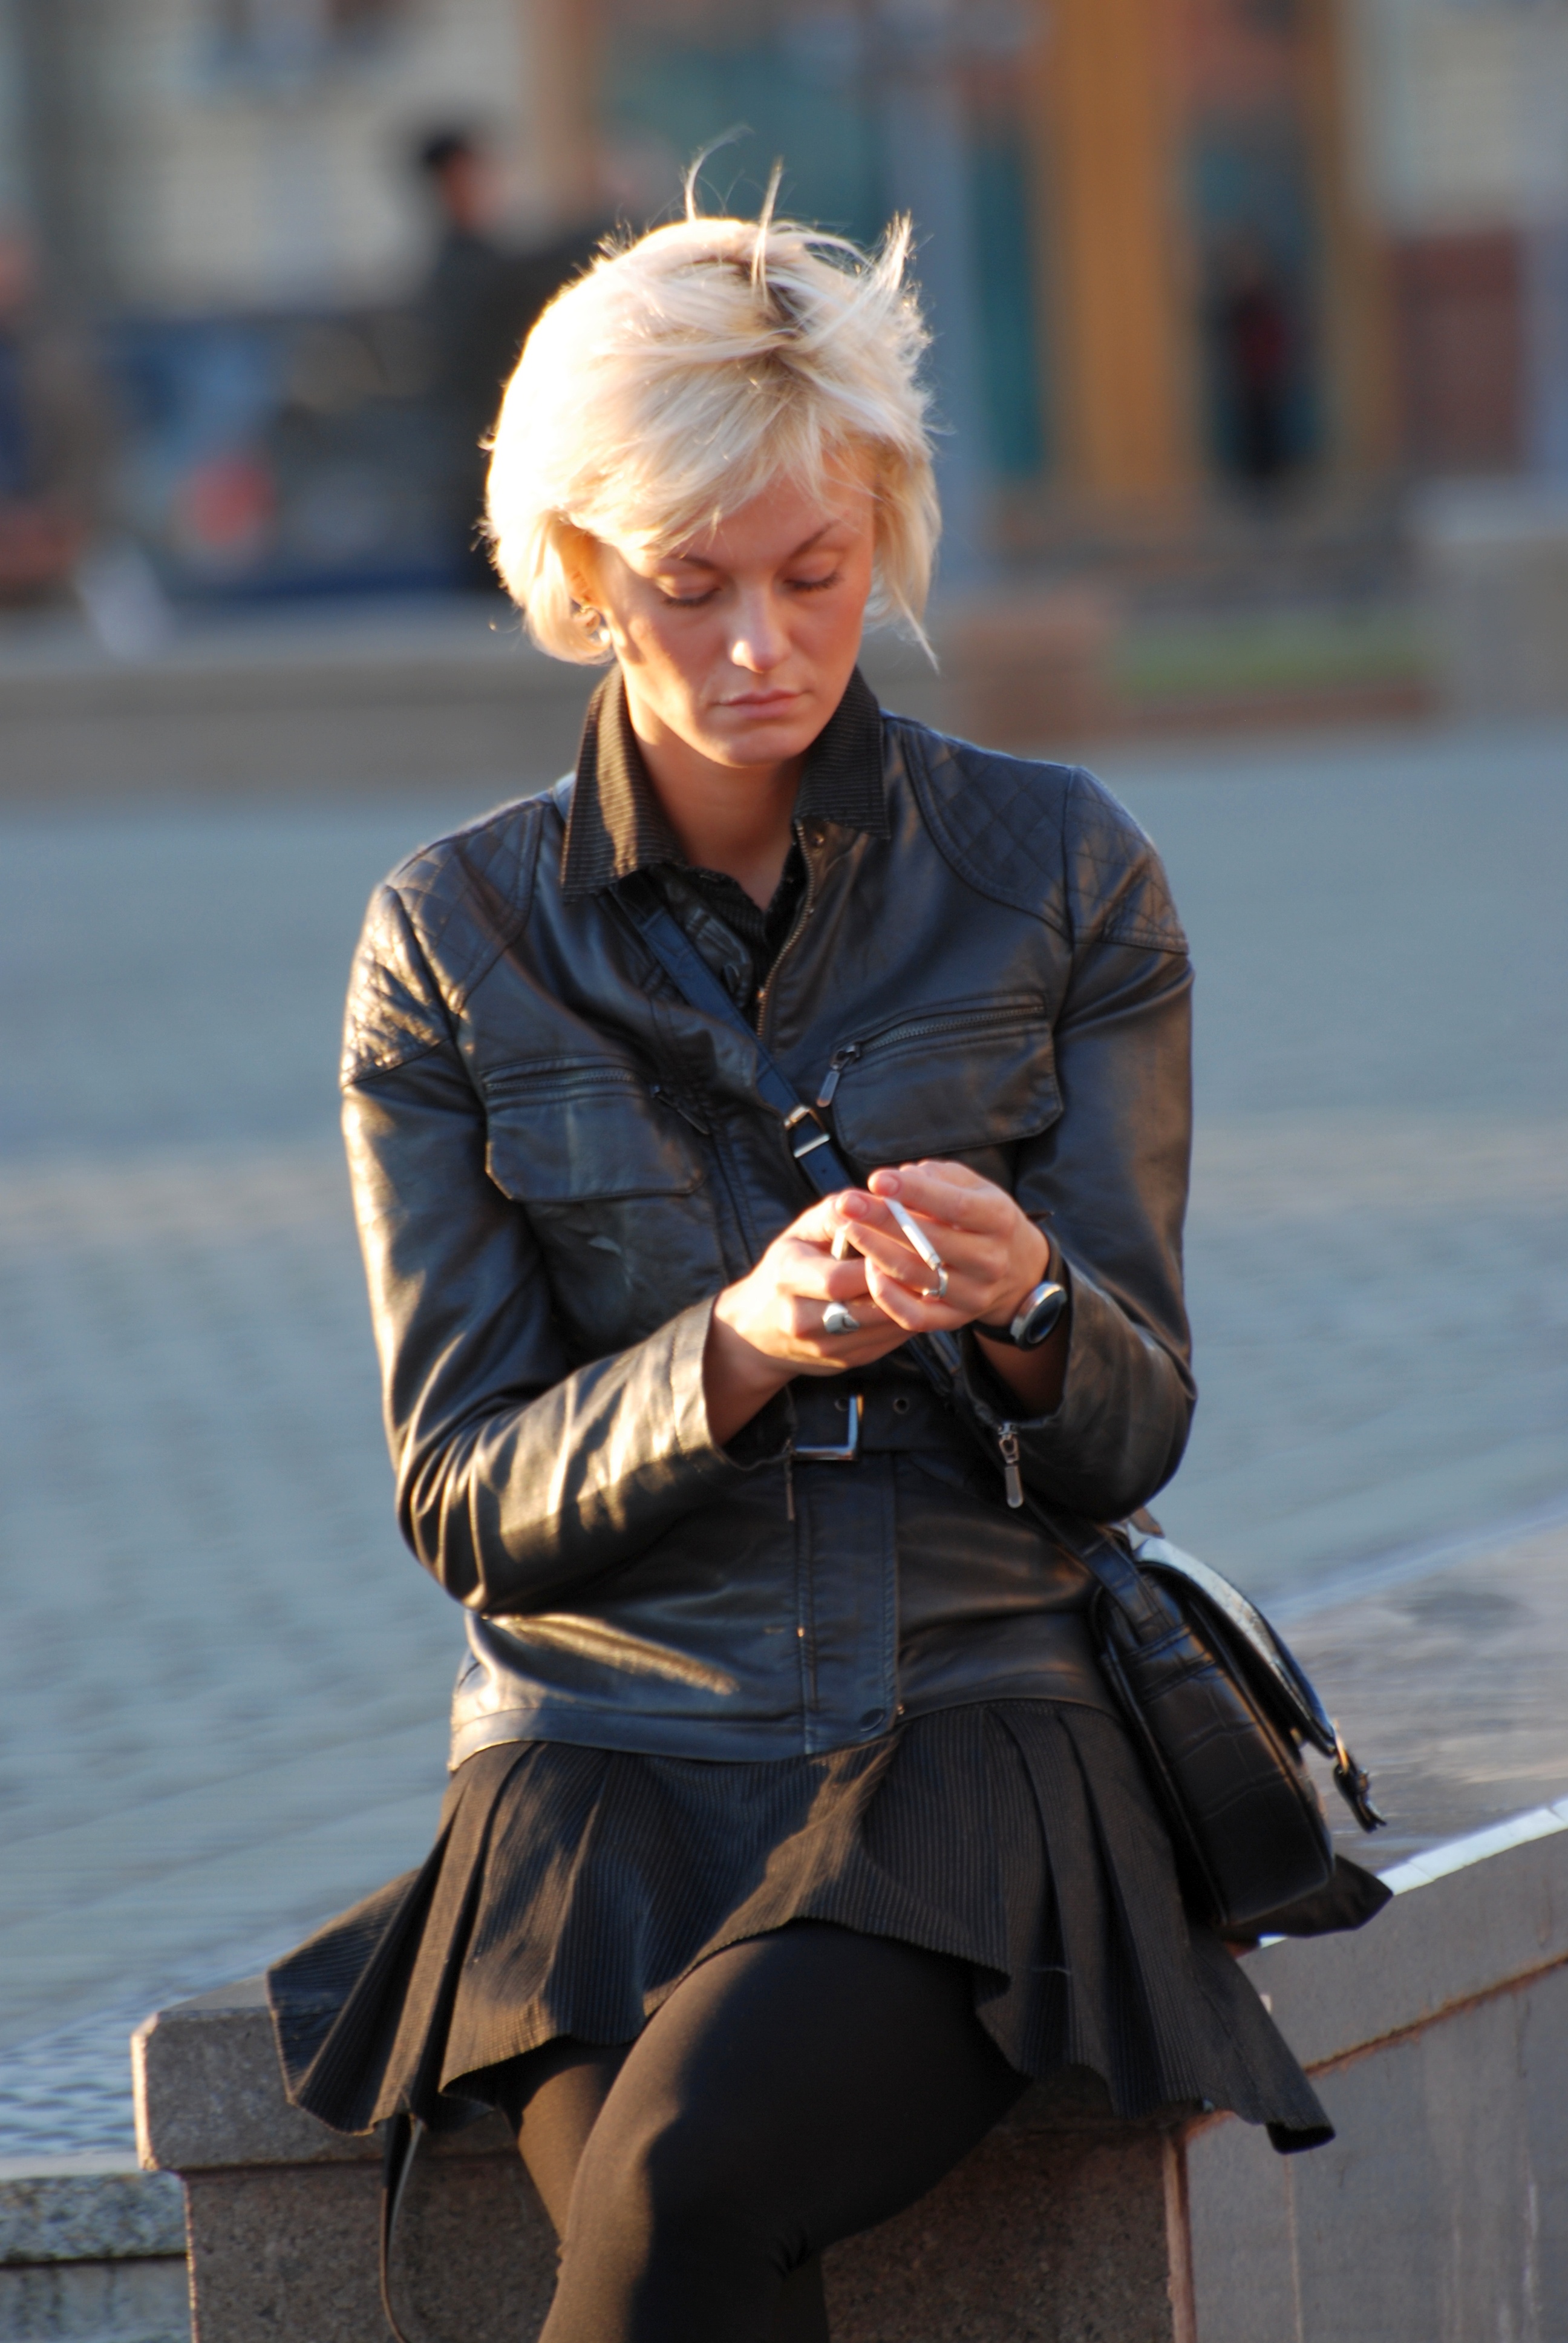
man, person, people, girl, woman, leather, street, city, male, model, spring, sitting, fashion, nikon, clothing, lady, candid, girls, dress, women, footwear, beauty, moscow, russia, d80, moskau, nikond80, moscou, photo shoot, human positions